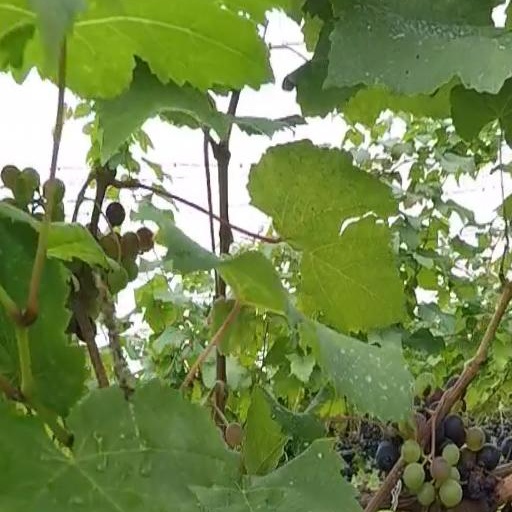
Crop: grape